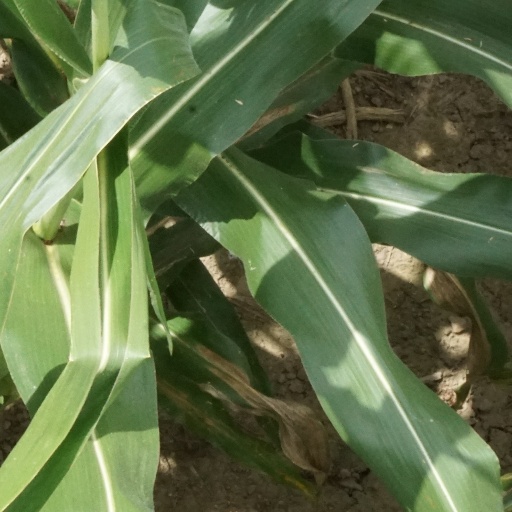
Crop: maize; corn